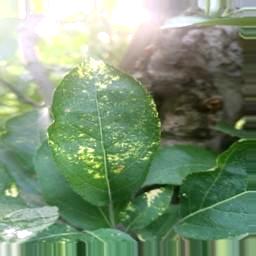
Label: Apple_Mosaic